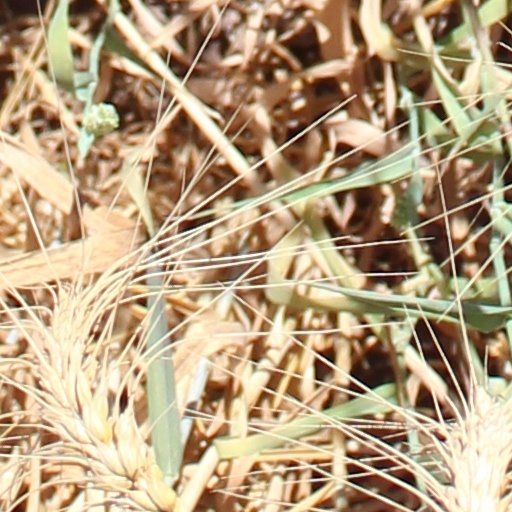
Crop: wheat